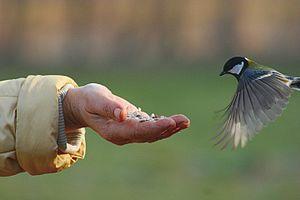
Les ailes sont les membres supérieurs couvert de plumes des oiseaux. Pour de nombreuses espèces, elles permettent le vol.